Presidency of Ziaur Rahman

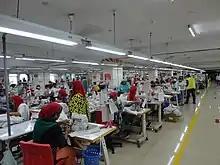
Bangladesh's RMG sector started during Zia's presidency

Ziaur Rahman's presidency was marked by the beginning of the ready-made garments industry that eventually transformed Bangladesh's economy. His government drafted some crucial policies to promote industrialization in Bangladesh.